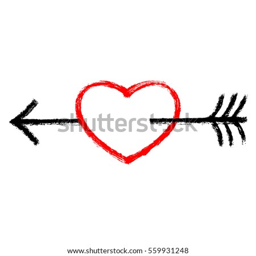
use it in all your designs .